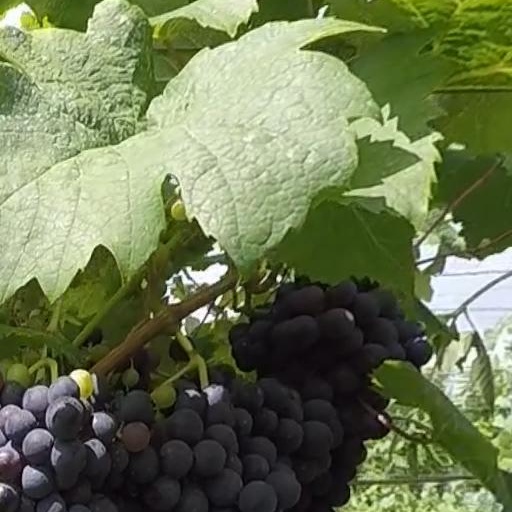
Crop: grape